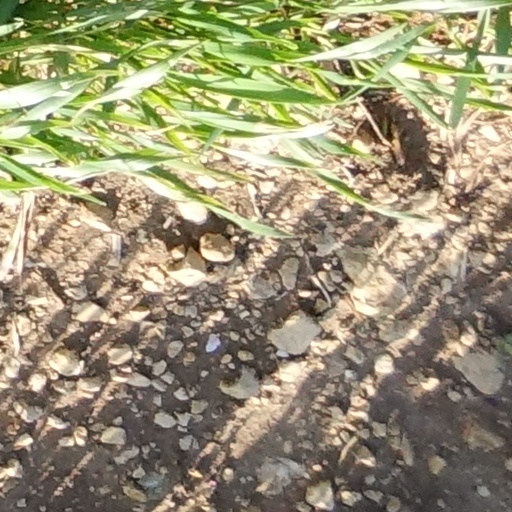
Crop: wheat